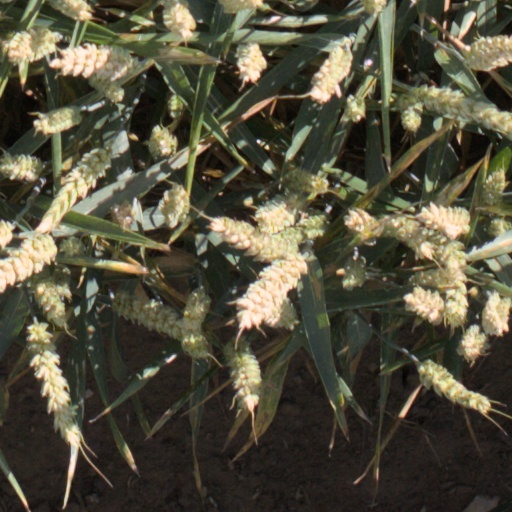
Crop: wheat